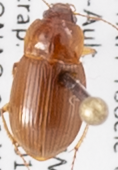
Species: Amara quenseli
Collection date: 2018-07-17
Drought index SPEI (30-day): -0.03
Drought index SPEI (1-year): -0.8
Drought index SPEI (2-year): -0.9